Love Parade

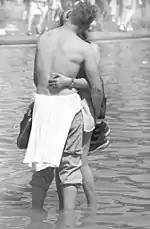
Lovers on the Love Parade, 1999

The parade first occurred in July 1989, when 150 people took to the streets in Berlin. It was started by the Berlin underground at the initiative of Matthias Roeingh (also known as "Dr. Motte") and Danielle de Picciotto, who were partners at the time. It was conceived as a political demonstration for peace and international understanding through love and music. The idea came from the administrative employee Miriam Scheffler Over the years, the Berlin Love Parade was mainly organized by Dr. Motte, Sandra Molzahn, Ralf Regitz and William Röttger (until the takeover by Mc Fit in 2006) It was at the beginning supposed to be a bigger birthday party for Roeingh, and the motto "Friede, Freude, Eierkuchen" (in English — "Peace, Joy, Pancakes") stood for disarmament (peace), music (joy) and a fair food production/distribution (pancakes). Roeingh dissociated himself from the parade in 2006 because of the commercialization of the event.